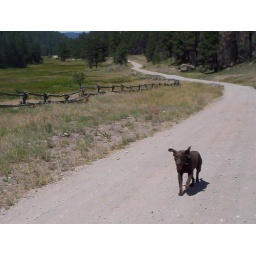
my parents' dog is happiest in the mountains. we take her down to the river and she just goes wild.